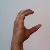
The image shows a hand gesture representing the letter 'C' in Indian Sign Language.